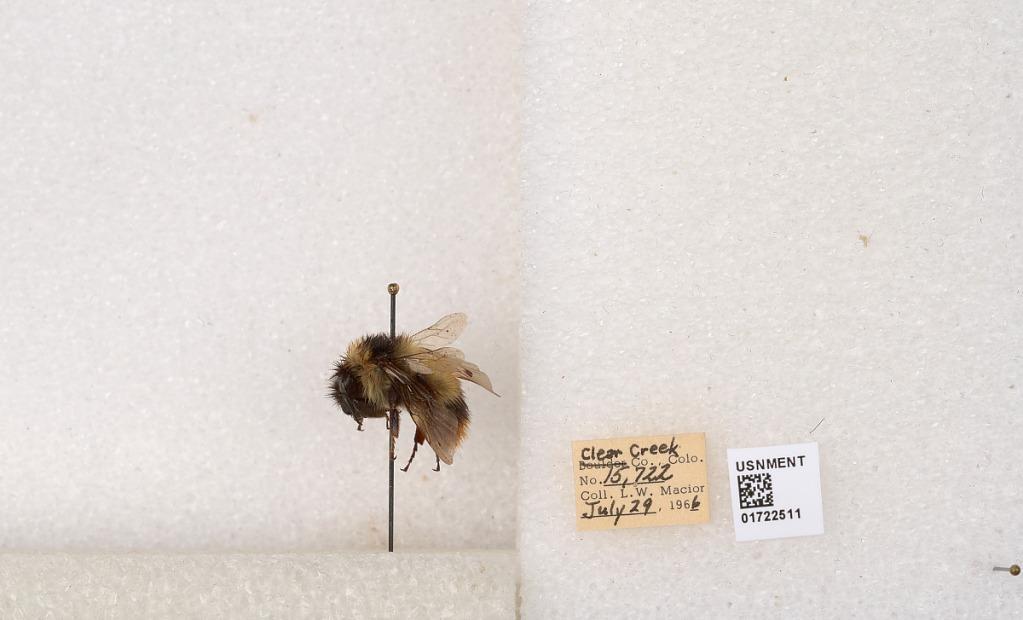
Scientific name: Bombus kirbyellus
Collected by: L. Macior
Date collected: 1966-7-29
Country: United States
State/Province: Colorado
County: Clear Creek
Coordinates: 39.6891, -105.644